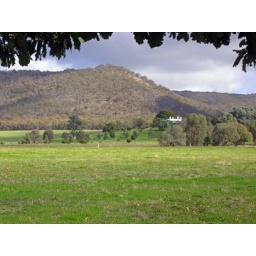
The hill behind the ranch is where the lookout tower was referred to in an earlier picture.